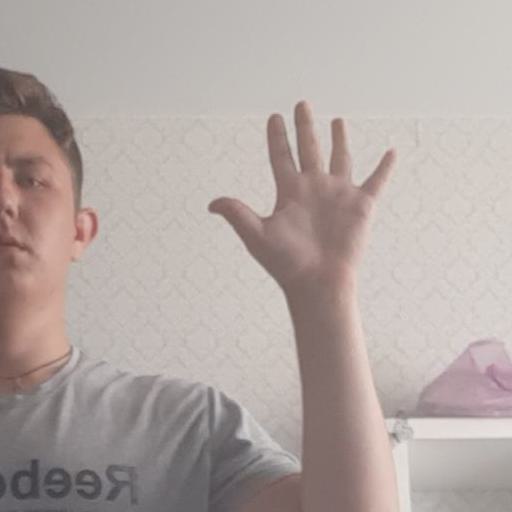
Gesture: palm